List of historic properties in Kingman, Arizona

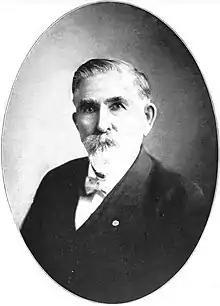
William G. Blakely – preacher and judge

The following is brief description of the houses in Kingman, many which are listed as historical by the National Register of Historic Places.